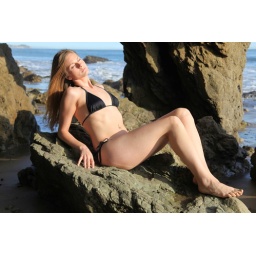
Photoshoot of a pretty model with long blonde hair and blue eyes in a black bikini.